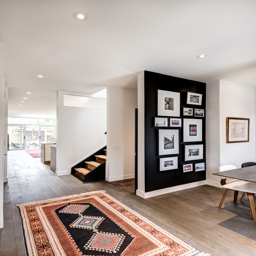
entrance , dining room , looking towards back of the house .